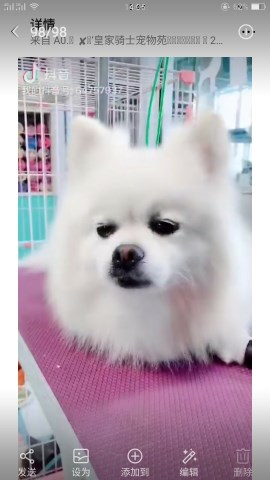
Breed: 1936-n000005-Pomeranian